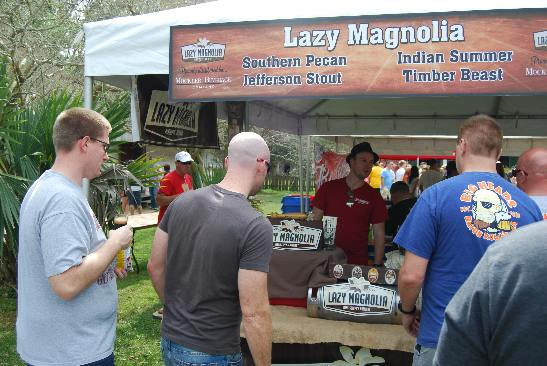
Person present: Yes